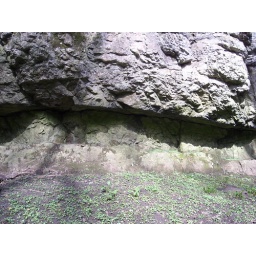
It was clear that the water must have ran much higher and faster at some stage in the past.